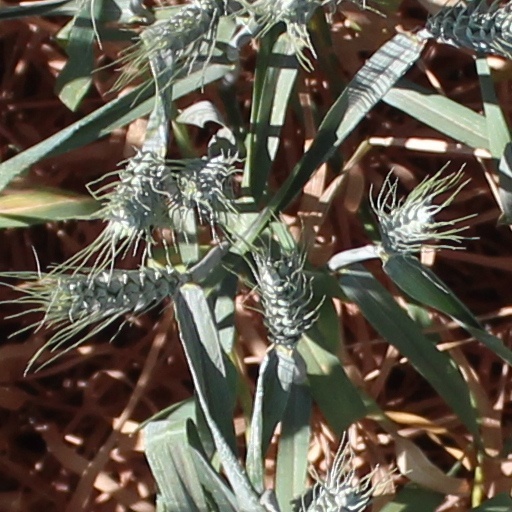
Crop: wheat